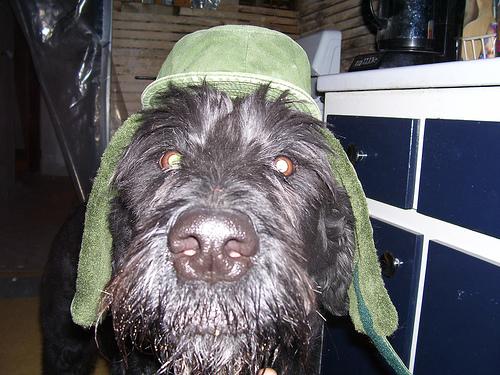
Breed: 232-n000089-giant_schnauzer